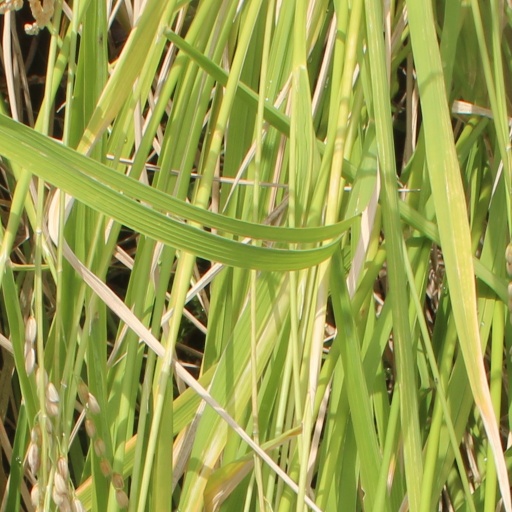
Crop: rice